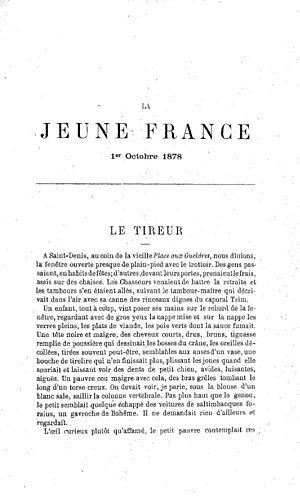
Titre
La Jeune France est une revue littéraire parue de 1878 à 1888, héritière de la Jeune France fondée en 1861.